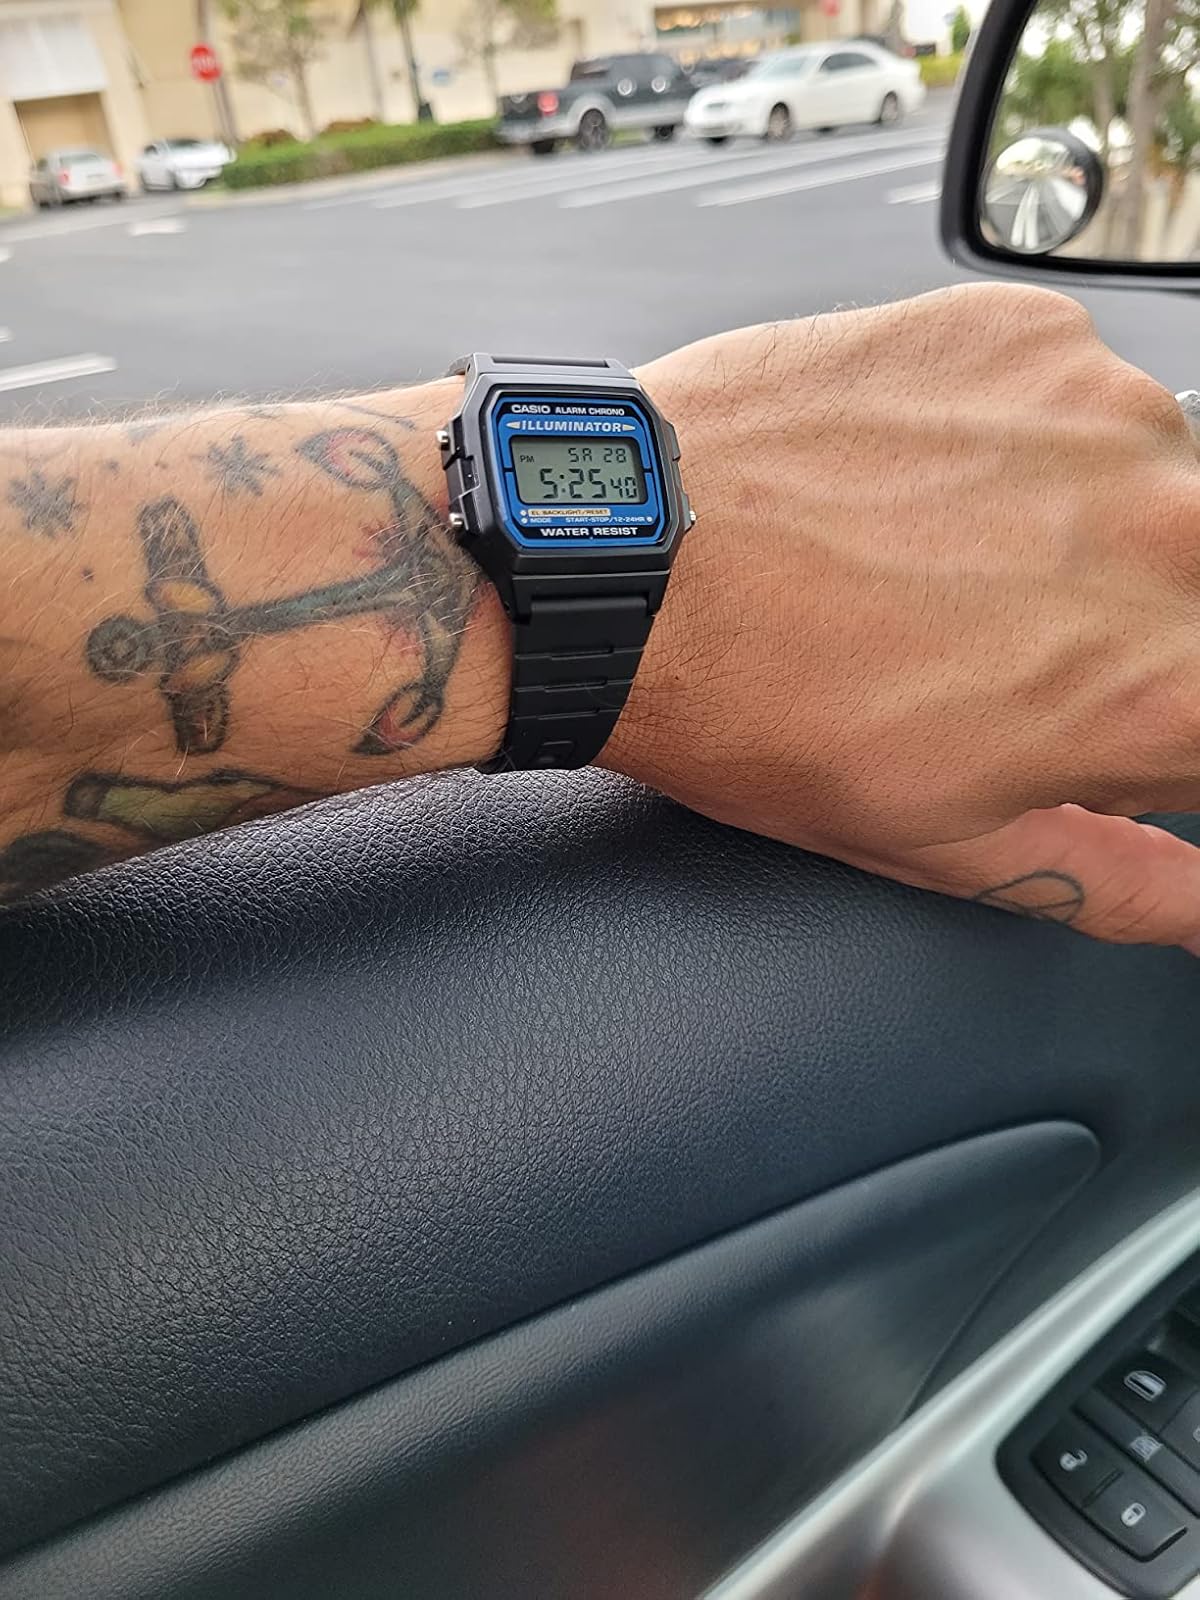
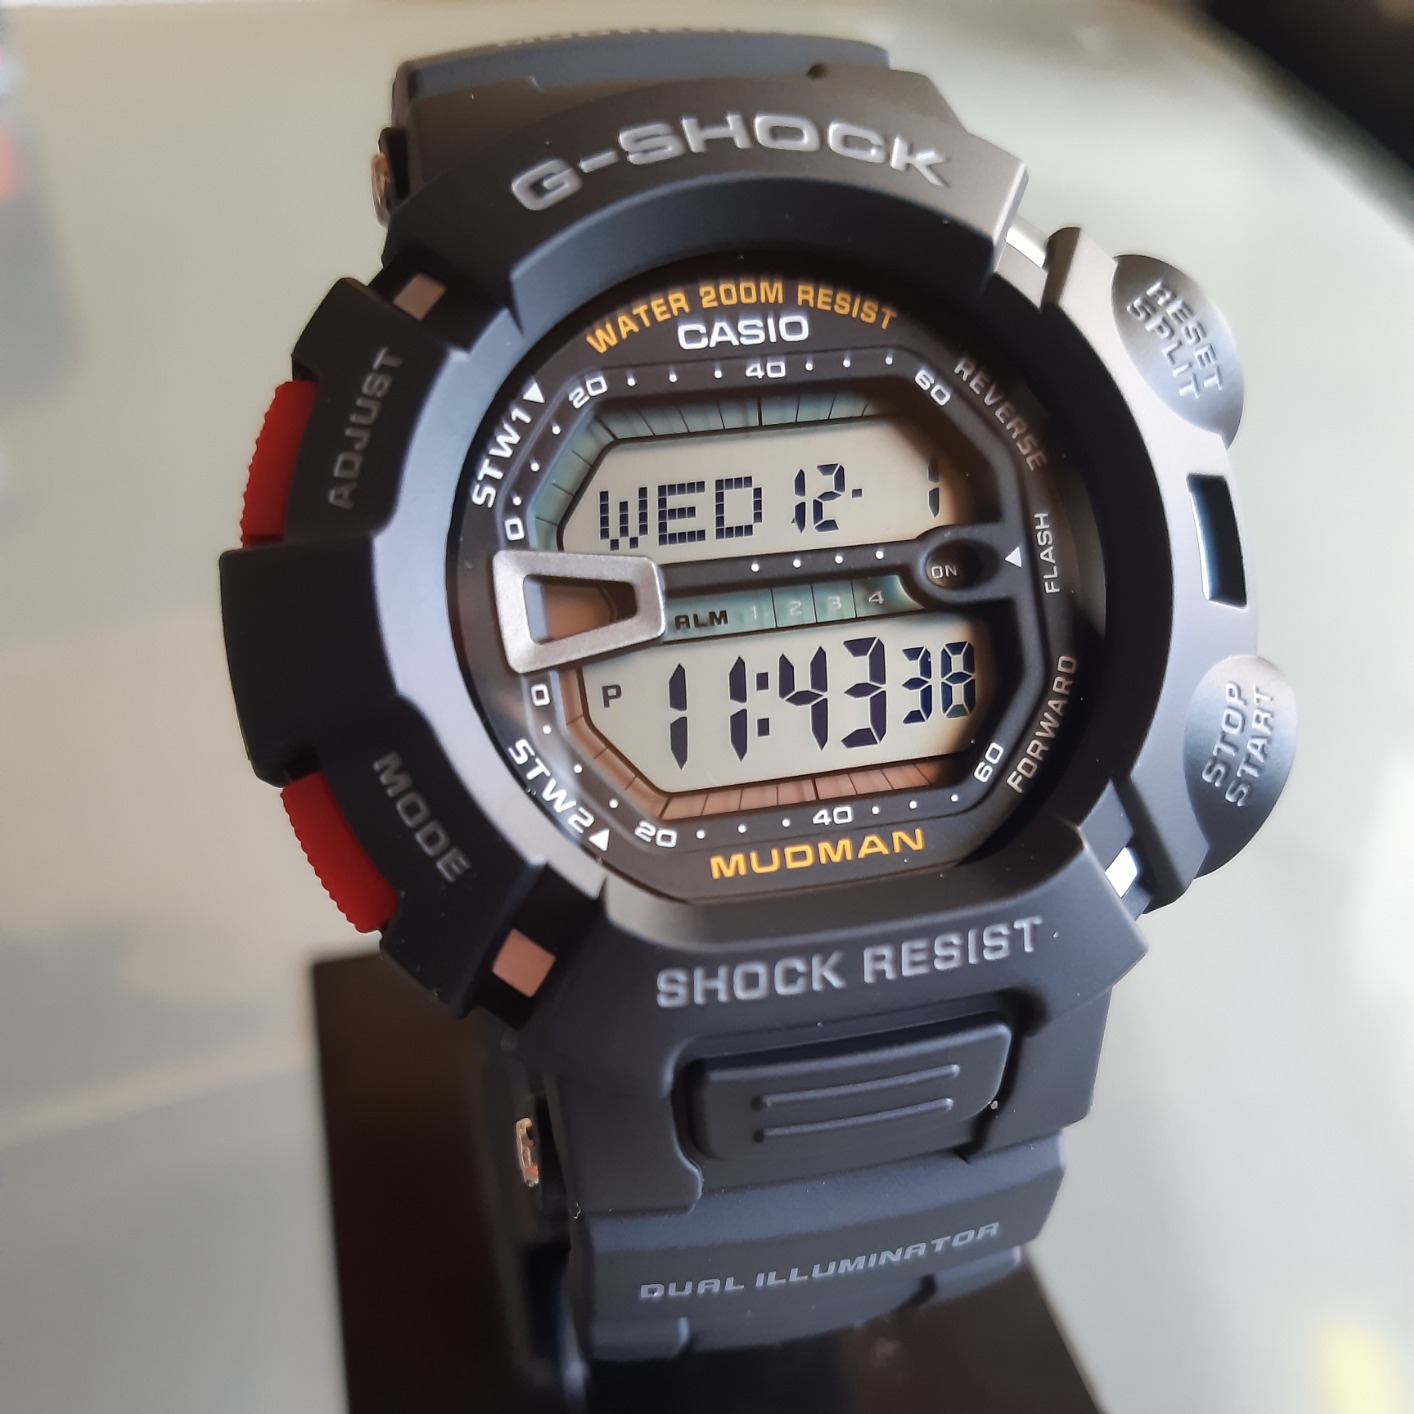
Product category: accessories_watch
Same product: no